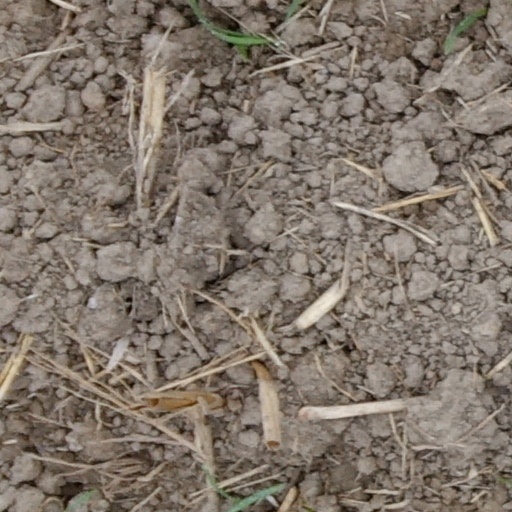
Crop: wheat